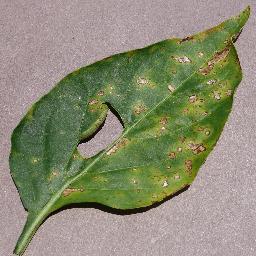
Label: Pepper,_bell___Bacterial_spot